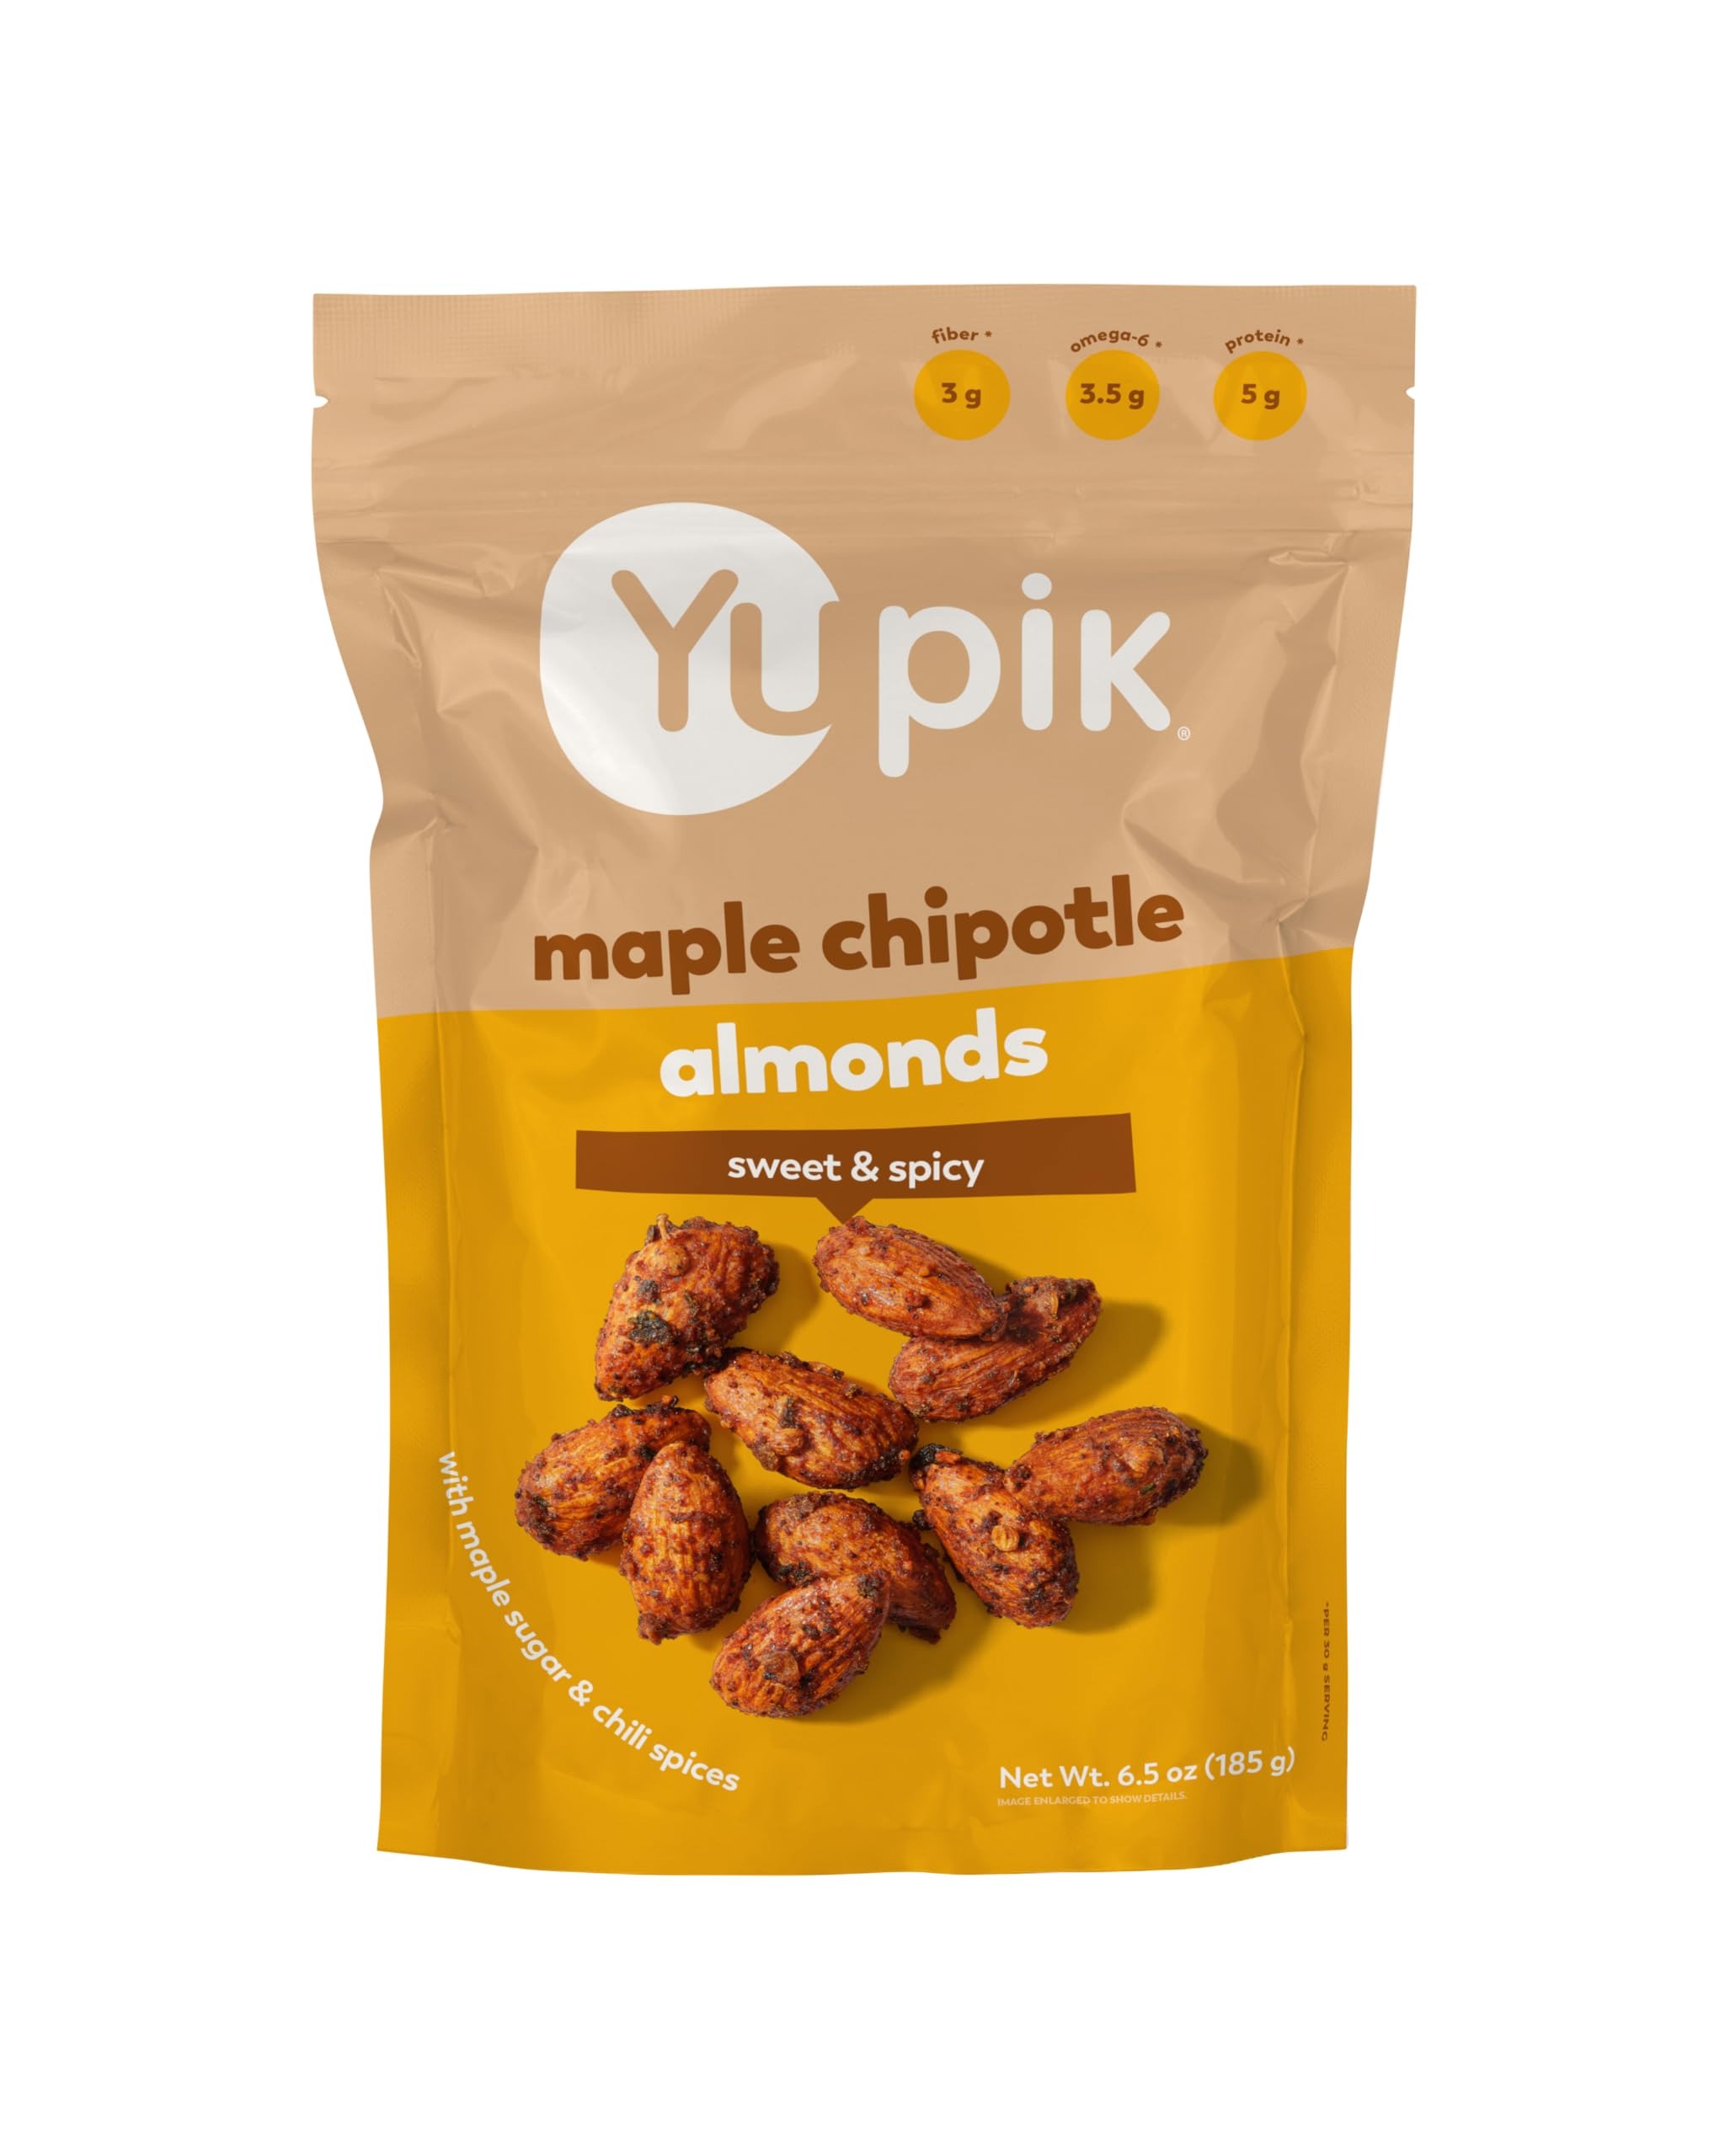
Item Name: Yupik Maple Chipotle Almonds, 6.5 Oz, Crunchy Savory Snack, Sweet & Spicy Almonds, Made with Natural Ingredients, Seasoned with Chipotle and Jalapeno Peppers, Perfect for Parties, High Protein Snacks
Bullet Point 1: Sweet & Spicy Snack: Roasted almonds tossed in a flavorful blend of chili and maple seasoning for a perfect sweet and spicy combination
Bullet Point 2: Healthy & Nutritious: An excellent source of fiber, high in potassium, and a good source of calcium and iron, offering essential nutrients in every bite
Bullet Point 3: Versatile Snacking: Enjoy them on their own, add them to trail mix, or use them as a topping for salads and grain bowls. Perfect for snacking at home, on-the-go, or as a unique party treat
Bullet Point 4: Certified Quality: Made with carefully selected, non-GMO ingredients, ensuring a wholesome snacking experience with no artificial preservatives
Bullet Point 5: Storage Tip: Keep these maple chipotle almonds in a cool, dry place to maintain their crunch and flavor. Reseal the bag after opening for lasting freshness
Bullet Point 6: In-House Recipe: Our Maple Chipotle Almonds are roasted and seasoned in-house, ensuring a unique and fresh flavor
Value: 6.5
Unit: Ounce

Price: 15.18